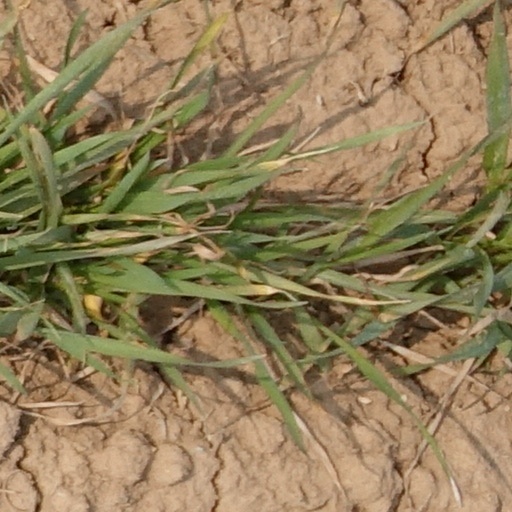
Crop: wheat